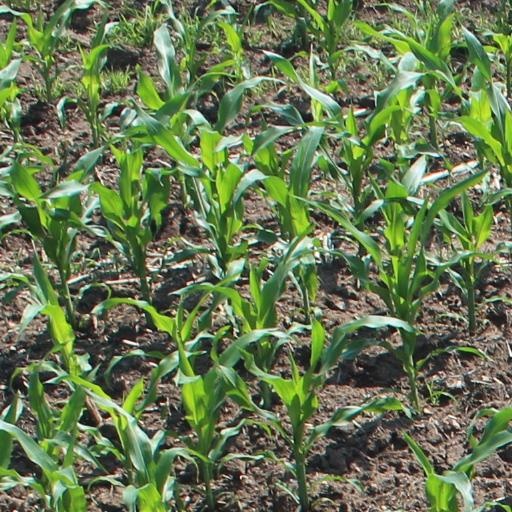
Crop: maize; corn